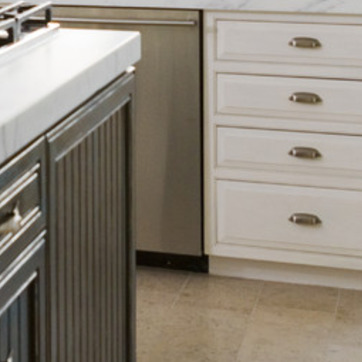
Material: metal